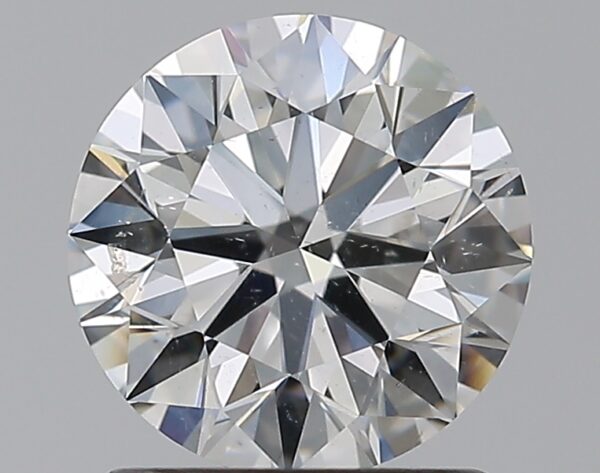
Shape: round
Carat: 1.1
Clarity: SI1
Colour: H
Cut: EX
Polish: EX
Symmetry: EX
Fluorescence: N
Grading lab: GIA
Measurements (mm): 6.58 x 6.61 x 4.08